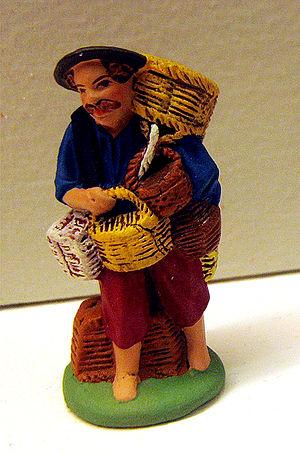
Pêcheur de crustacés à la crèche
Jean-Louis Lagnel, né en 1764 à Marseille et décédé en 1822, est l'inventeur des santons d'argile. Avant sa création, les santons étaient faits de plâtre ou de bois.